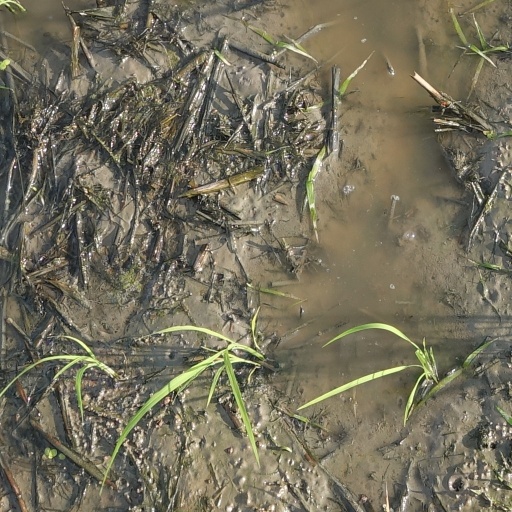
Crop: rice